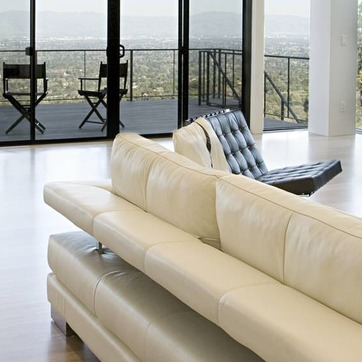
Material: leather